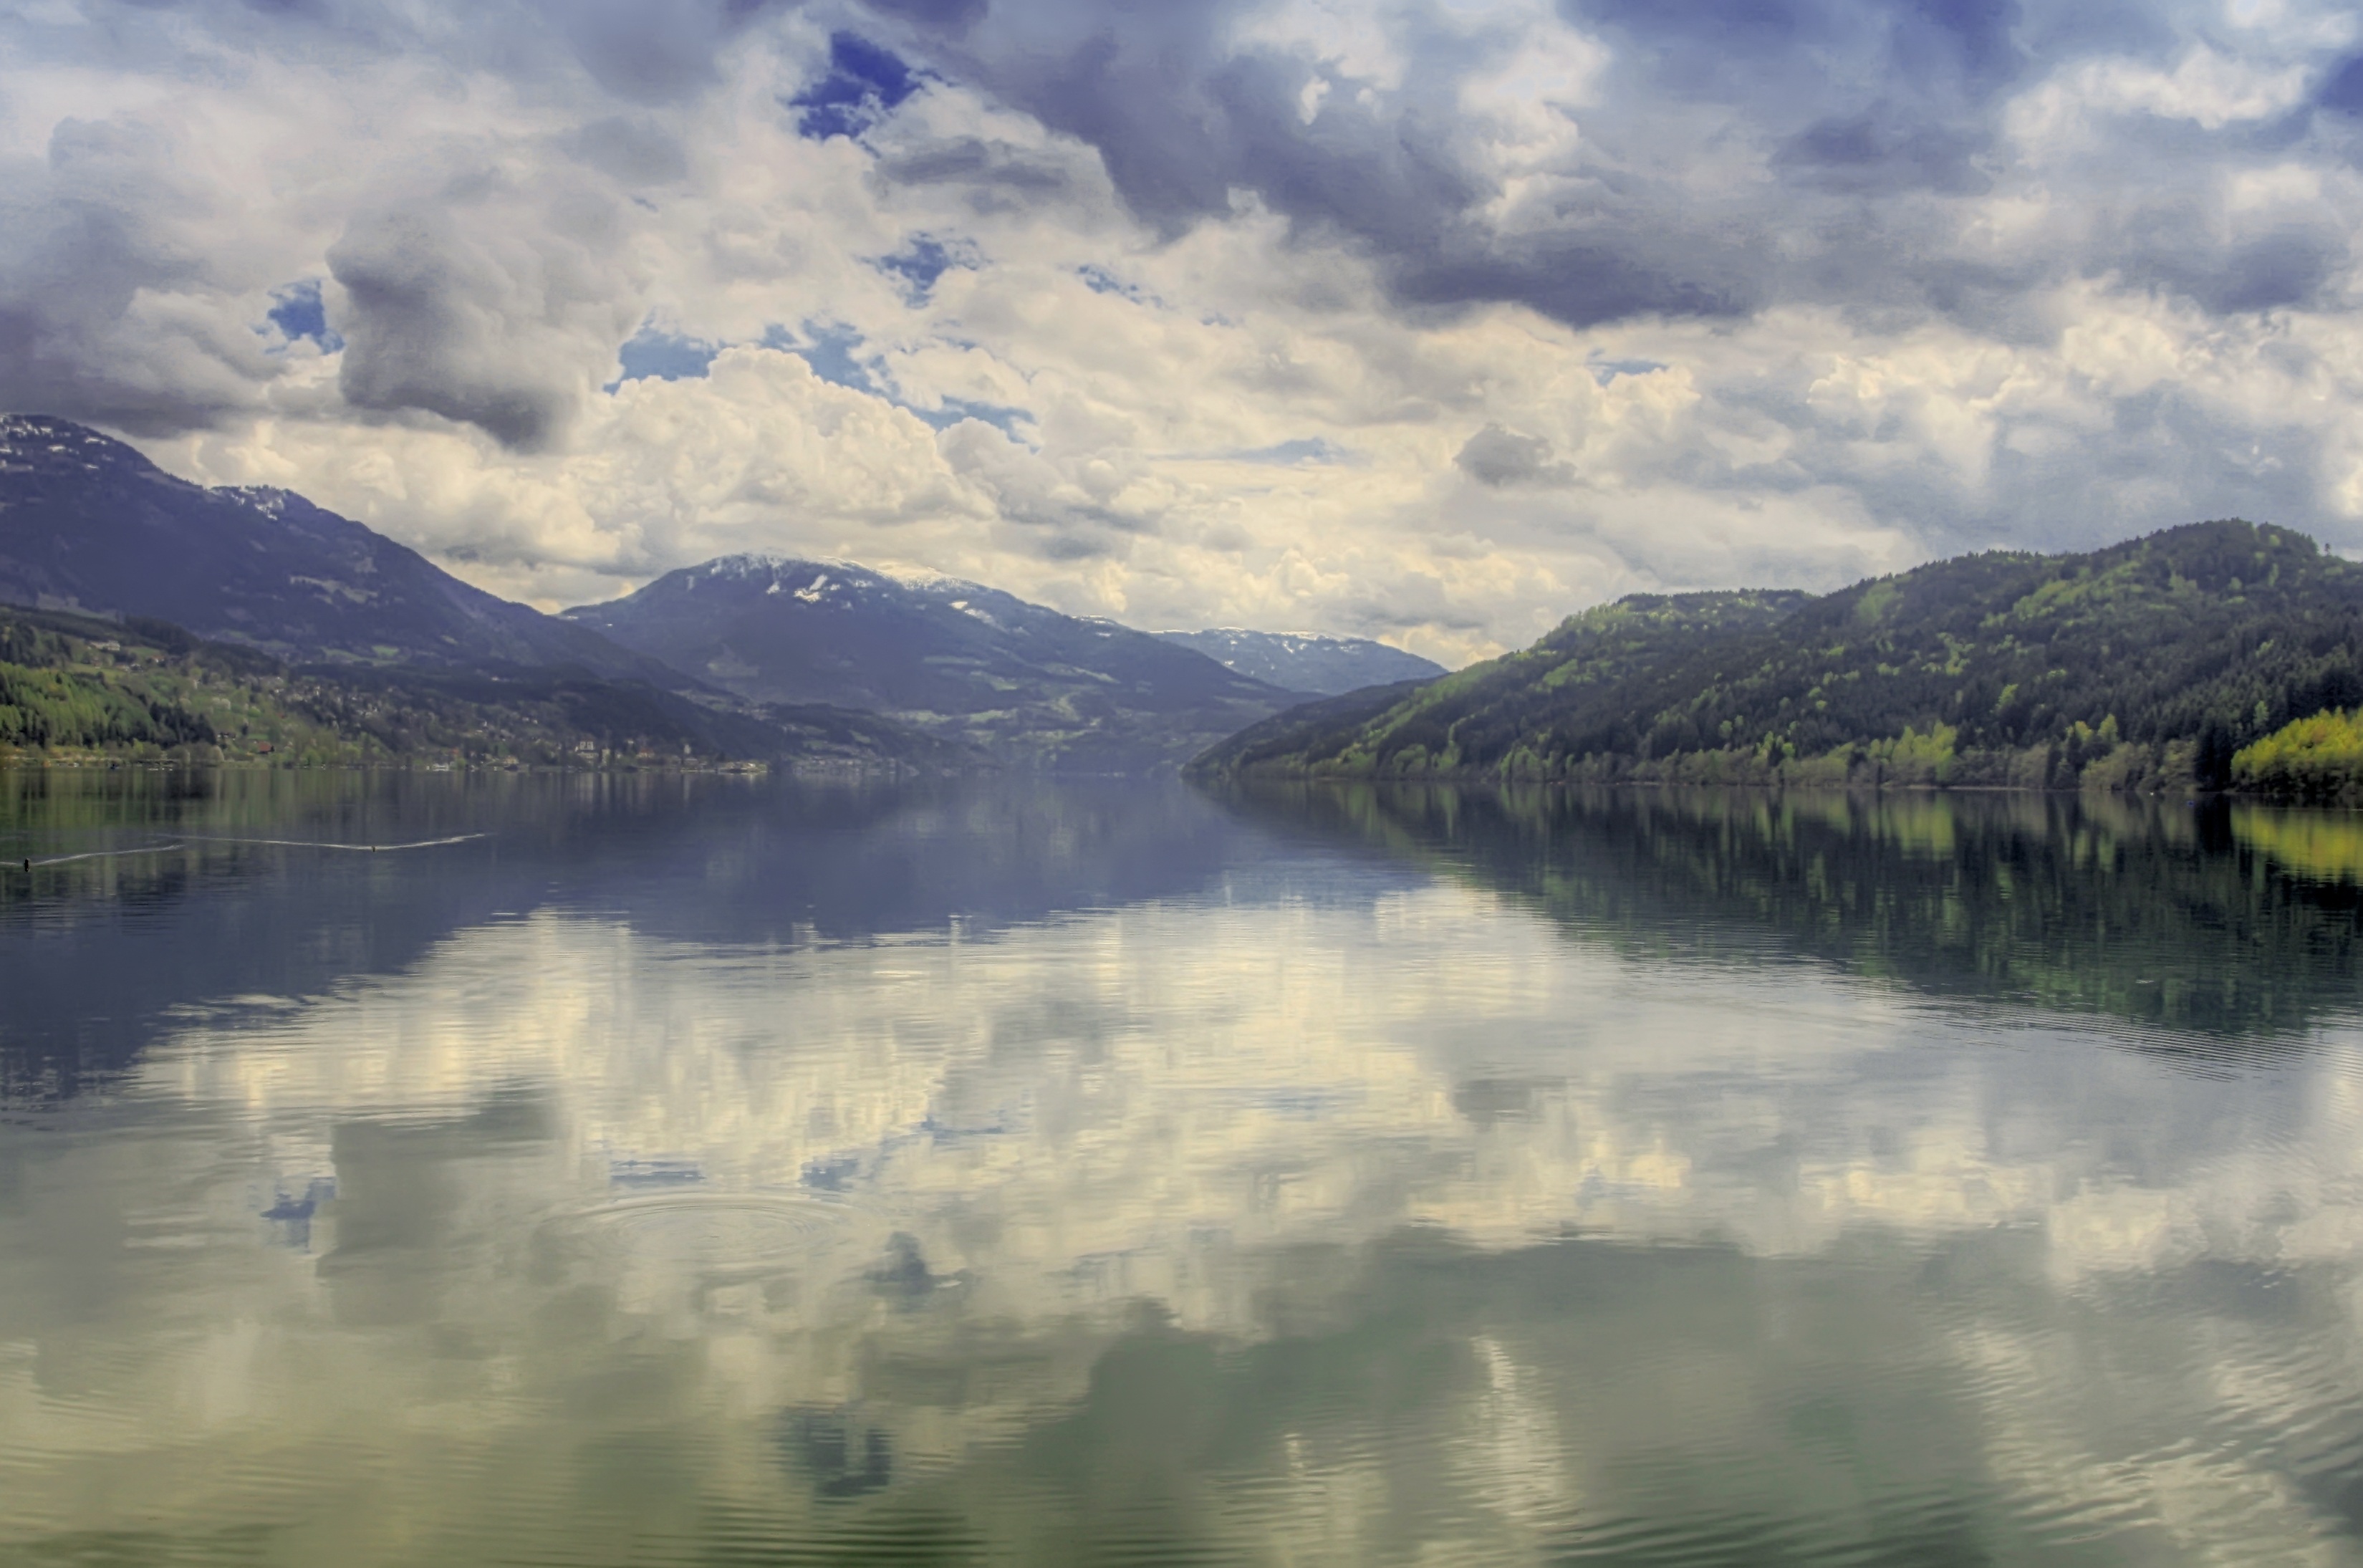
landscape, sea, water, nature, wilderness, mountain, cloud, sky, mist, morning, hill, lake, dawn, river, mountain range, idyllic, spring, reflection, alpine, fjord, reservoir, highland, body of water, austria, mountains, loch, meteorological phenomenon, geographical feature, atmospheric phenomenon, mountainous landforms, millstatt